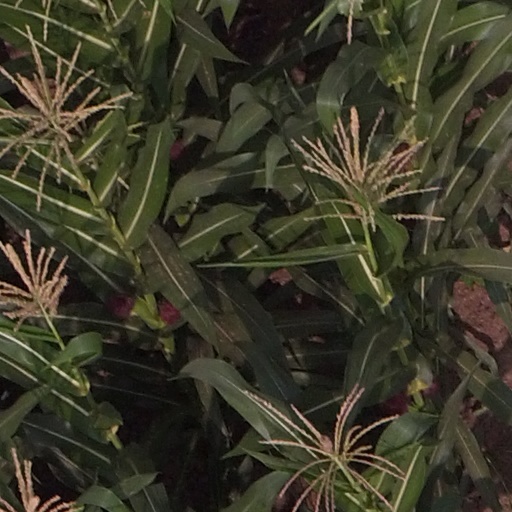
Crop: maize; corn